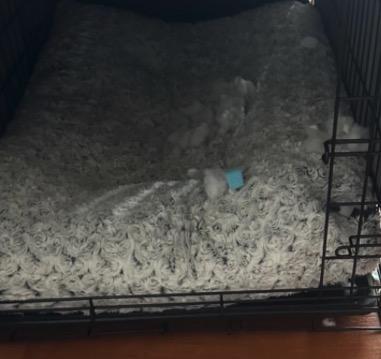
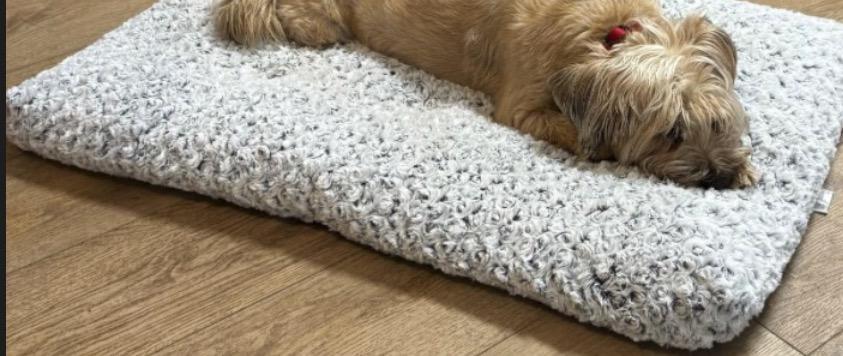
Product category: misc
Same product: yes